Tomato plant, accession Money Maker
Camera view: horizontal (90 deg, fisheye); turntable rotation: 30 degrees
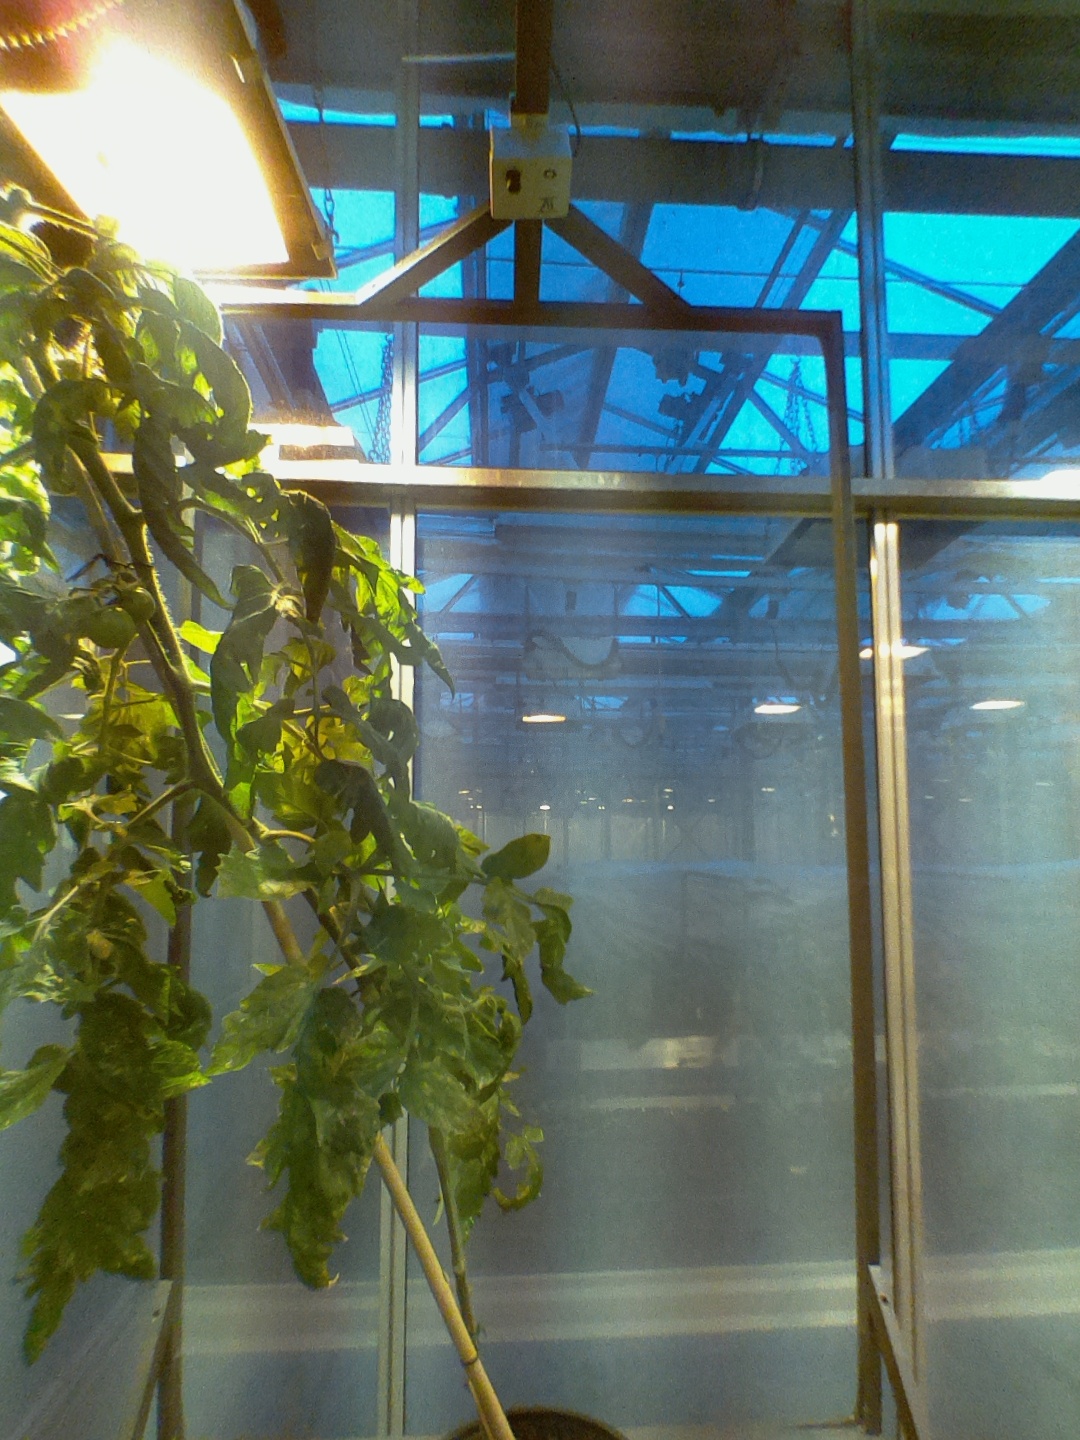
BBCH growth stage 75: 50%-60% of final fruit size